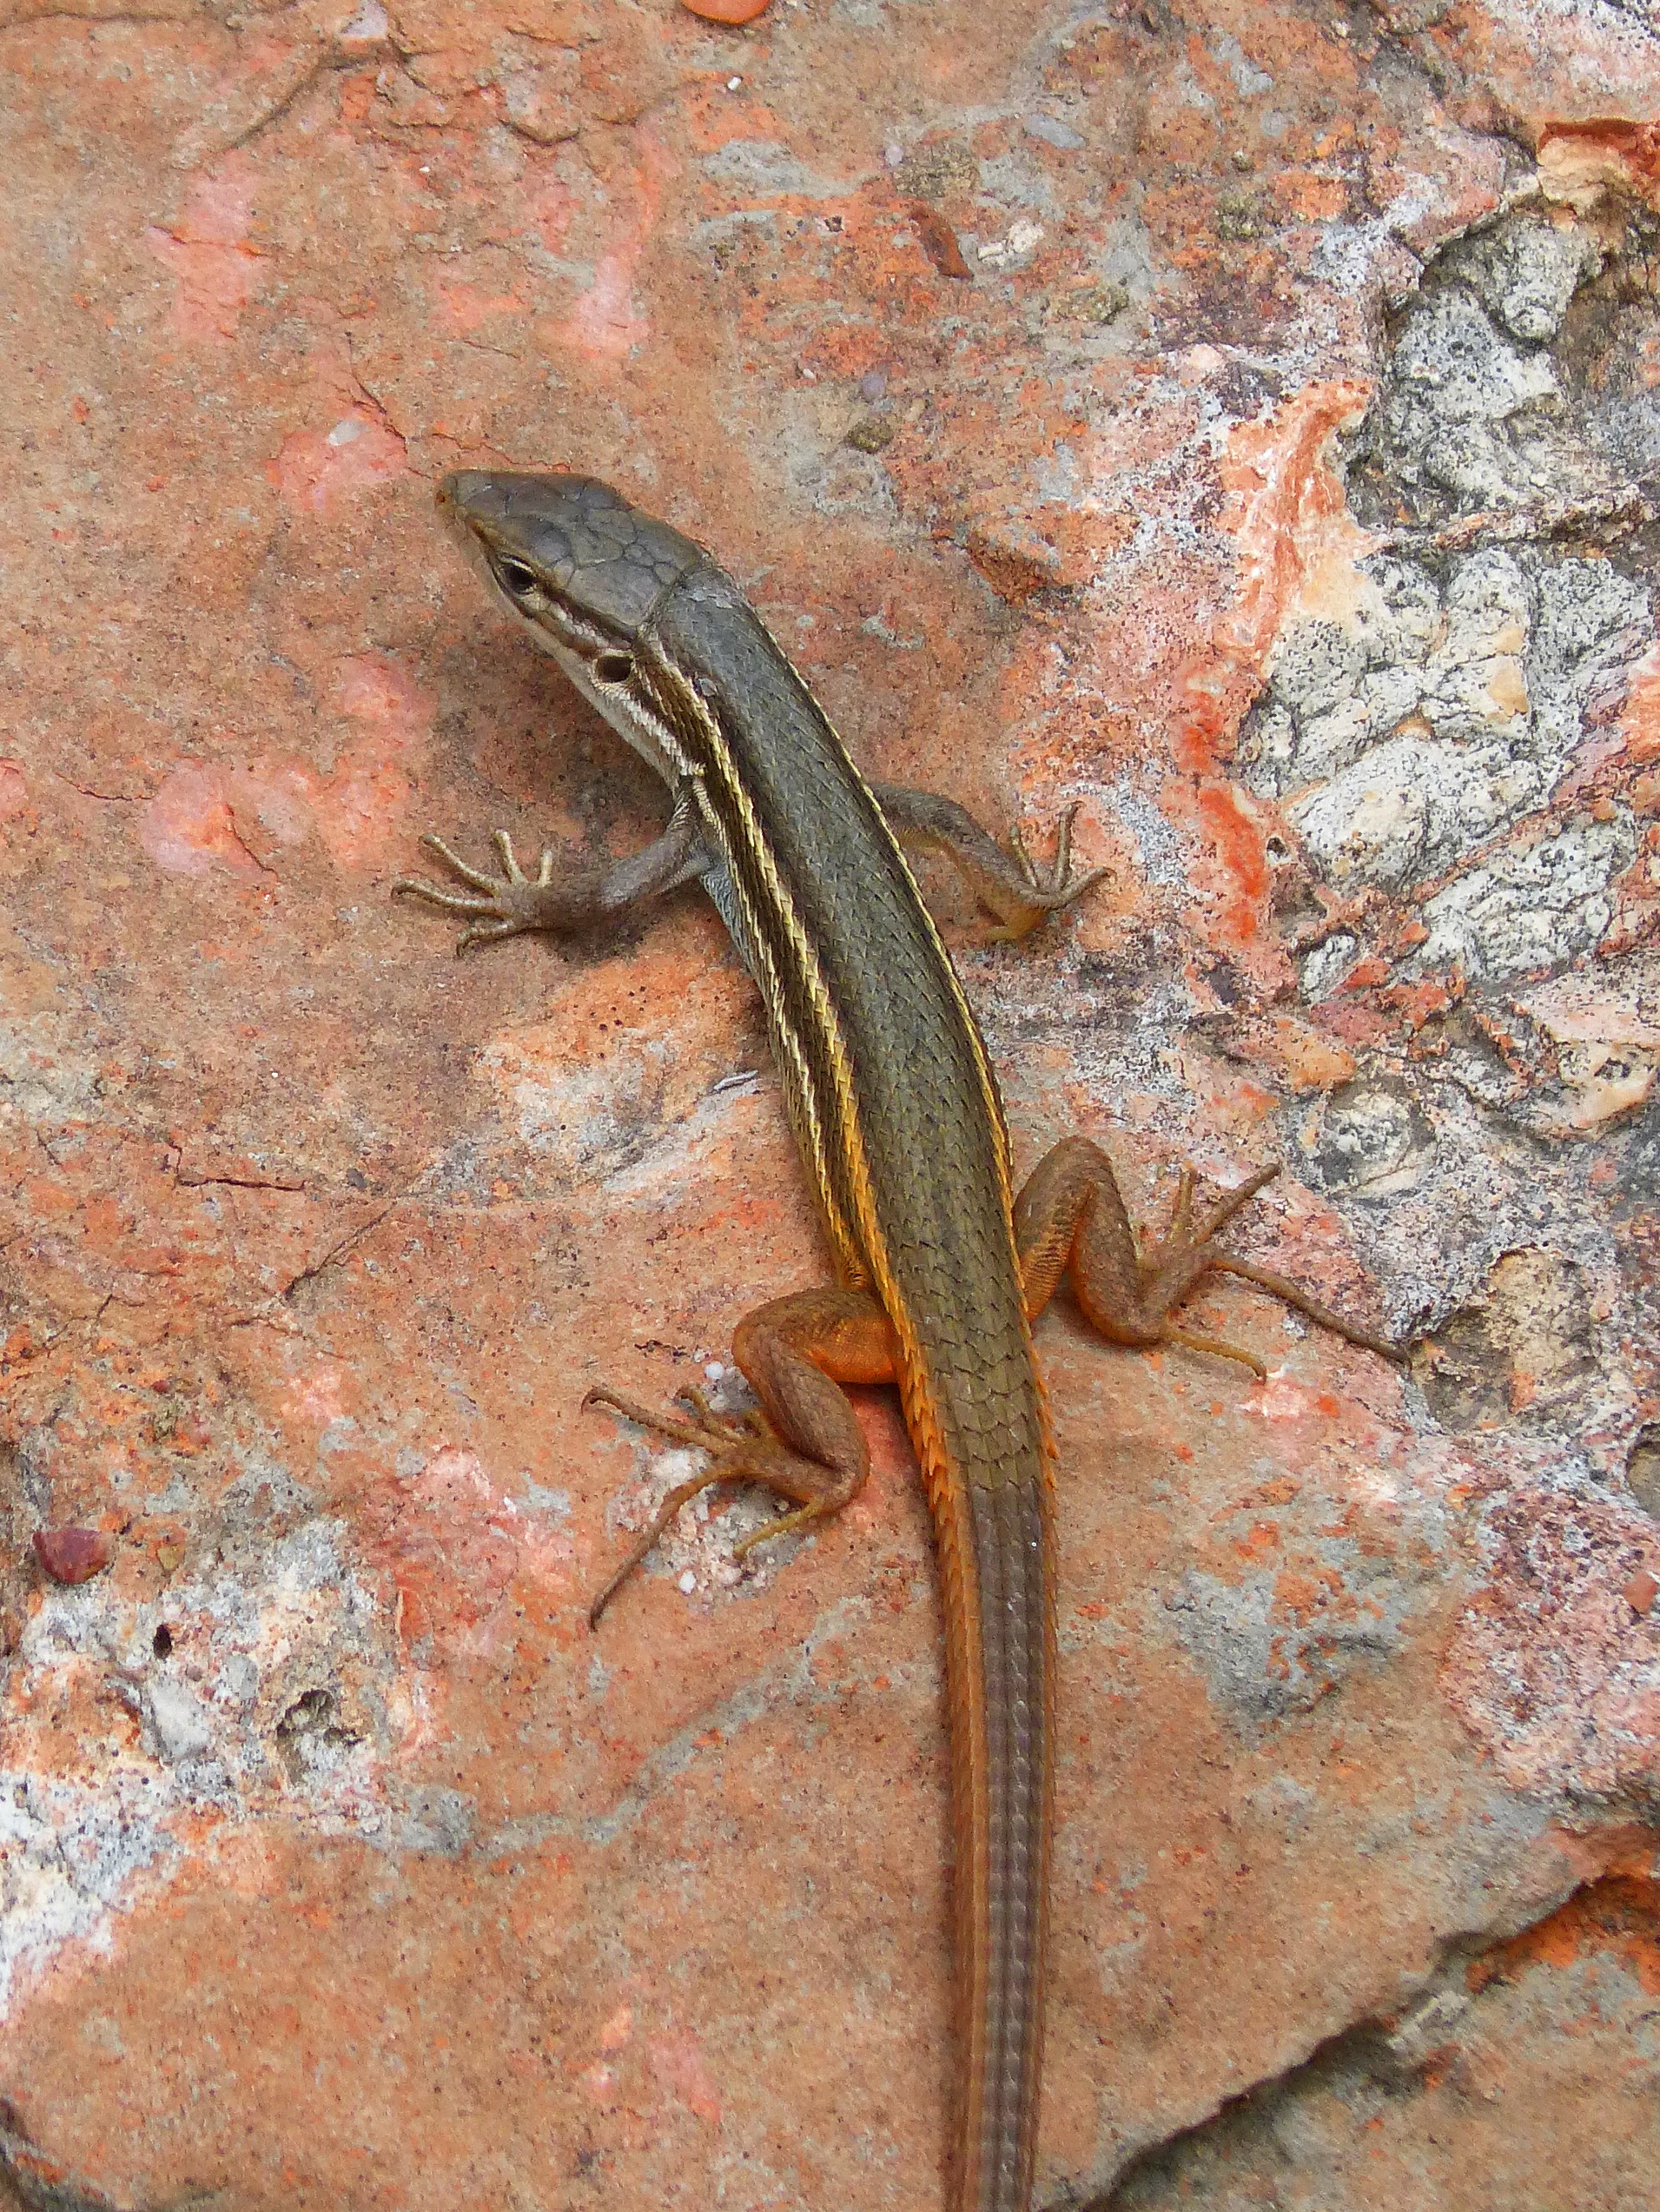
rock, orange, red, reptile, fauna, lizard, vertebrate, reptiles, skink, sargantana, agamidae, scaled reptile, lacertidae